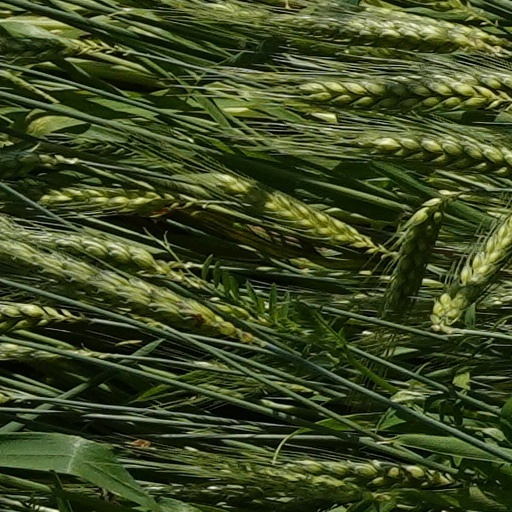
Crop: wheat